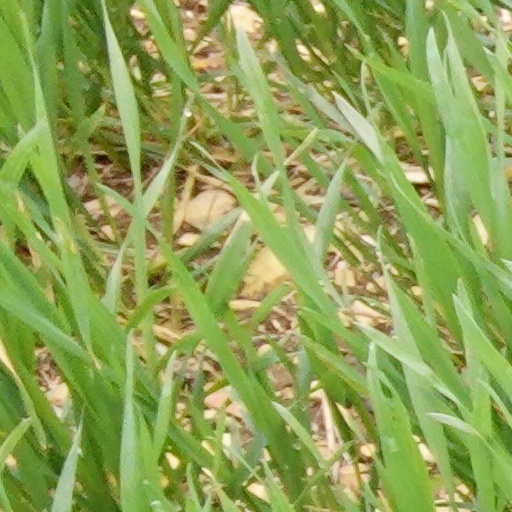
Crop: wheat